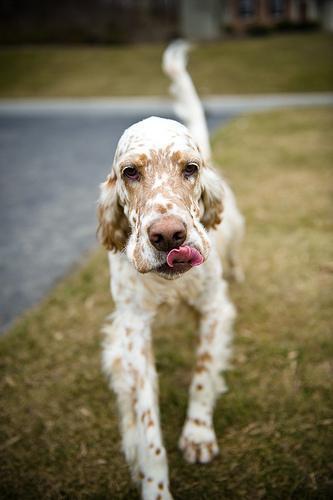
english setter